27th (Home Counties) Anti-Aircraft Brigade

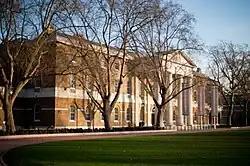
The former Duke of York's Headquarters in Chelsea, London

German air raids by Zeppelin airships and Gotha bombers on London and other British cities during the First World War had shown the need for strong anti-aircraft (AA) defences in any future war. When the Territorial Army (TA) was reformed in 1922 it included a number of dedicated AA units of the Royal Artillery (RA) and Royal Engineers (RE). Two formations were organised in London District to command these units, provisionally known as the 2nd and 3rd London Air Defence Brigades, but soon numbered 26th and 27th.